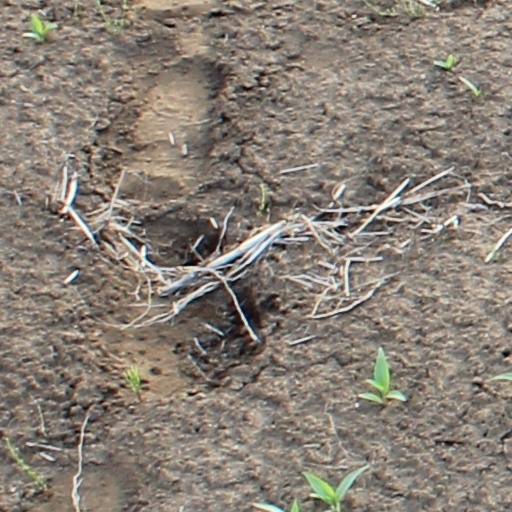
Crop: wheat